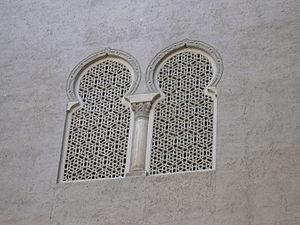
Le moucharabieh est un dispositif de ventilation naturelle forcée fréquemment utilisé dans l'architecture traditionnelle des pays arabes.